Watronville

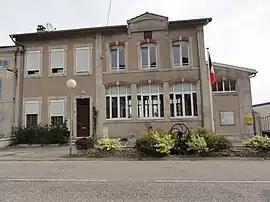
The town hall in Watronville

Watronville is a commune in the Meuse department in Grand Est in north-eastern France.